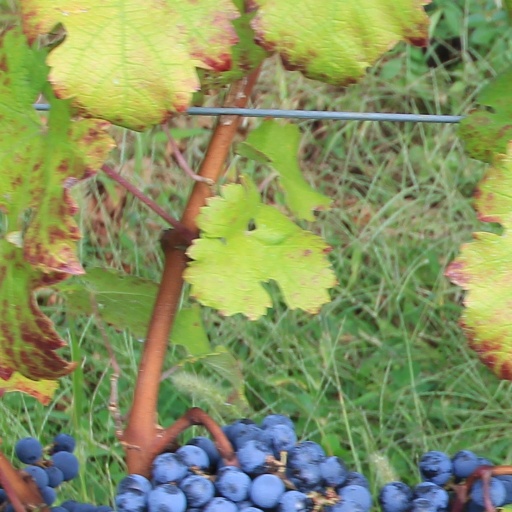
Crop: grape